Cabinet of Thailand

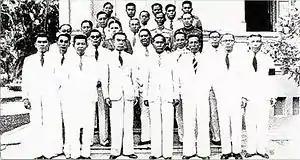
First Cabinet of Plaek Pibulsonggram or the Ninth Cabinet of Siam, active from 16 December 1938 – 7 March 1942.

According to the 2007 Constitution the cabinet is restricted to no more than 35 members. Members of the cabinet, unlike the prime minister, do not need to be a member of the House of Representatives, however most of them are. To be eligible to be a minister an individual must meet the following qualifications: